The Park School

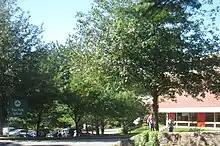
The Park School

The school's main building was constructed in 1971 from a modern architectural design by Earl Flansburgh & Associates under the direction of then Headmaster Robert S. Hurlbut Jr. Built of reinforced precast concrete as a stack of modular classroom and office spaces with wall-length windows for more natural illumination of rooms, it exemplifies the brutalist concrete construction style pioneered by Swiss architect Le Corbusier. But its brick wall accents and its preserved oaks and Roxbury puddingstone outcroppings pay homage to historical New England building traditions and topography. The building features an inner courtyard with a "Space Churn" stainless steel mobile sculpture by George Rickey, donated by a Park parent in 1971. In 1996, the West Building designed by Graham Gund and Associates, added two full-sized basketball courts, three modern science labs, and four classrooms to the school's facilities. In 2008, the school completed a major expansion and renovation of all of the Pre-kindergarten – grade 5 classrooms. A new wing houses Grade 4 & 5 classrooms, after-school program space, a conference room, and adjoins the newly renovated 5,400-square-foot library.